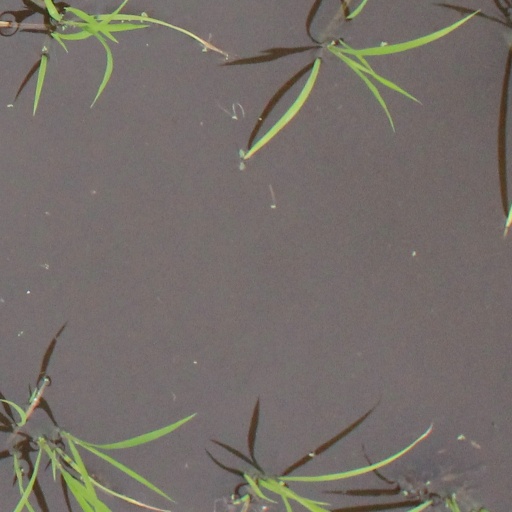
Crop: rice